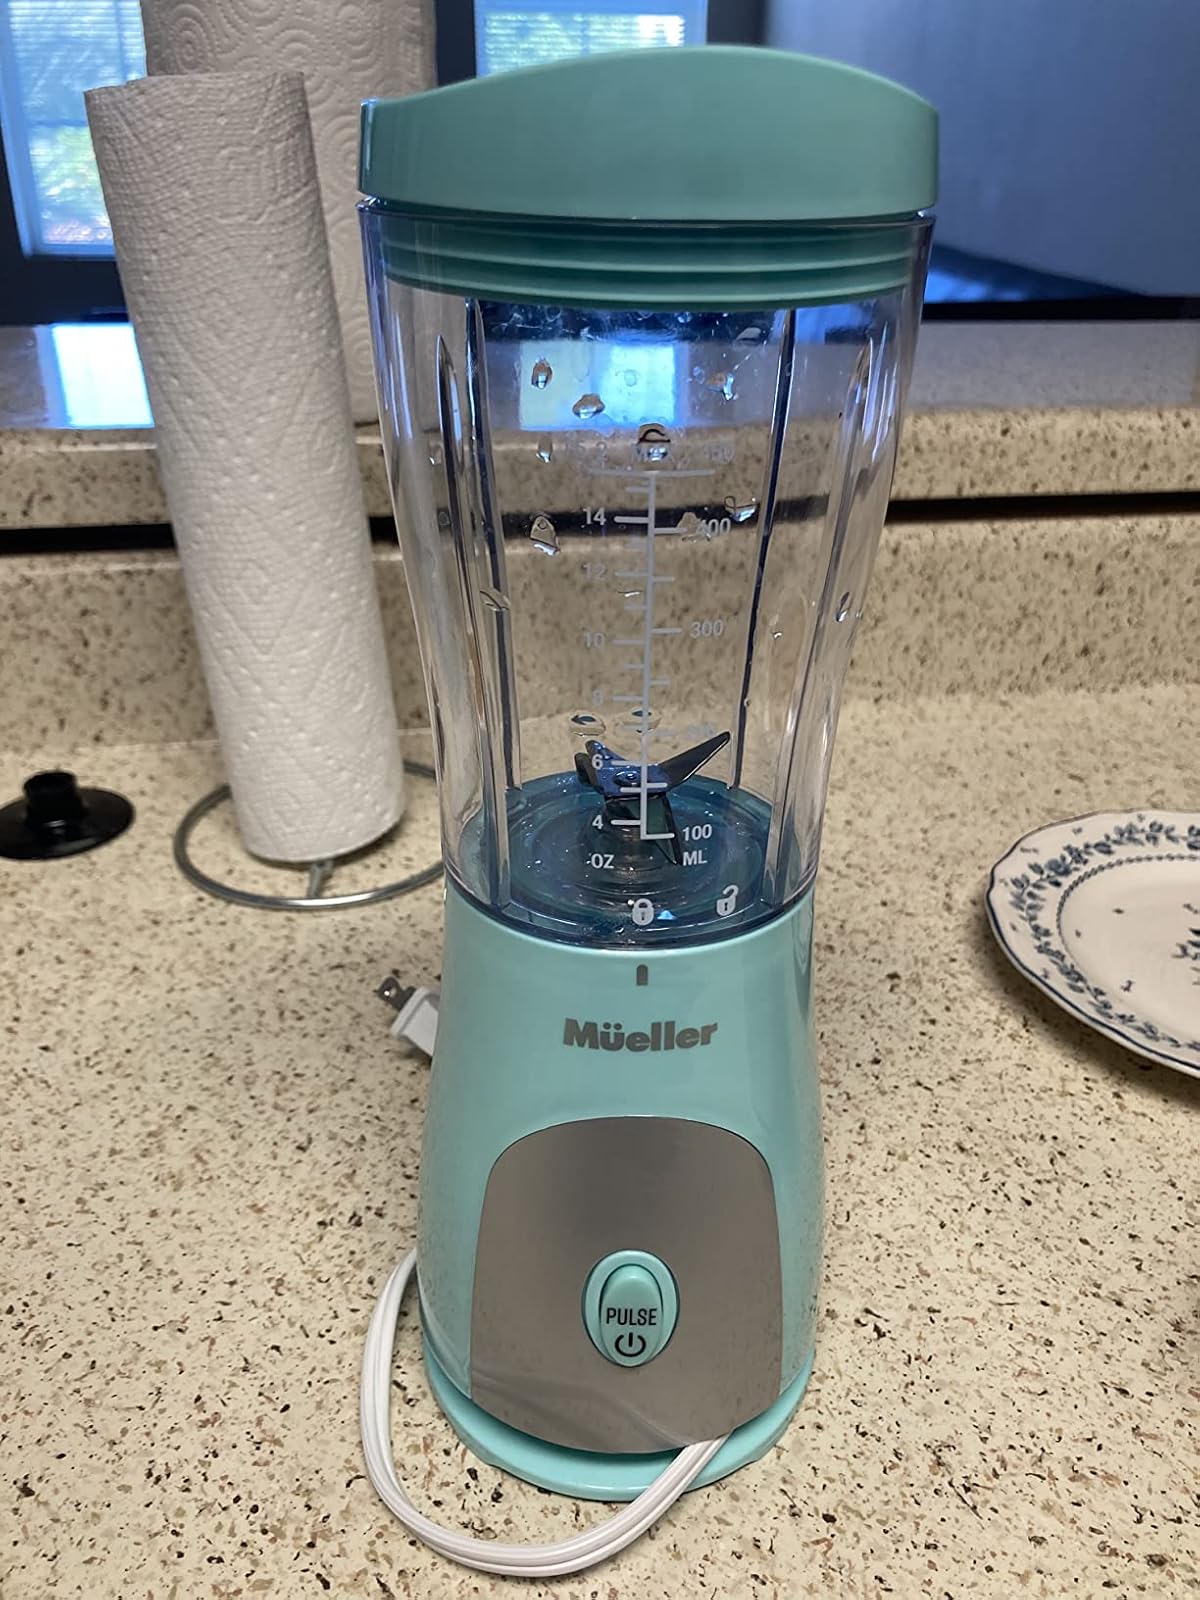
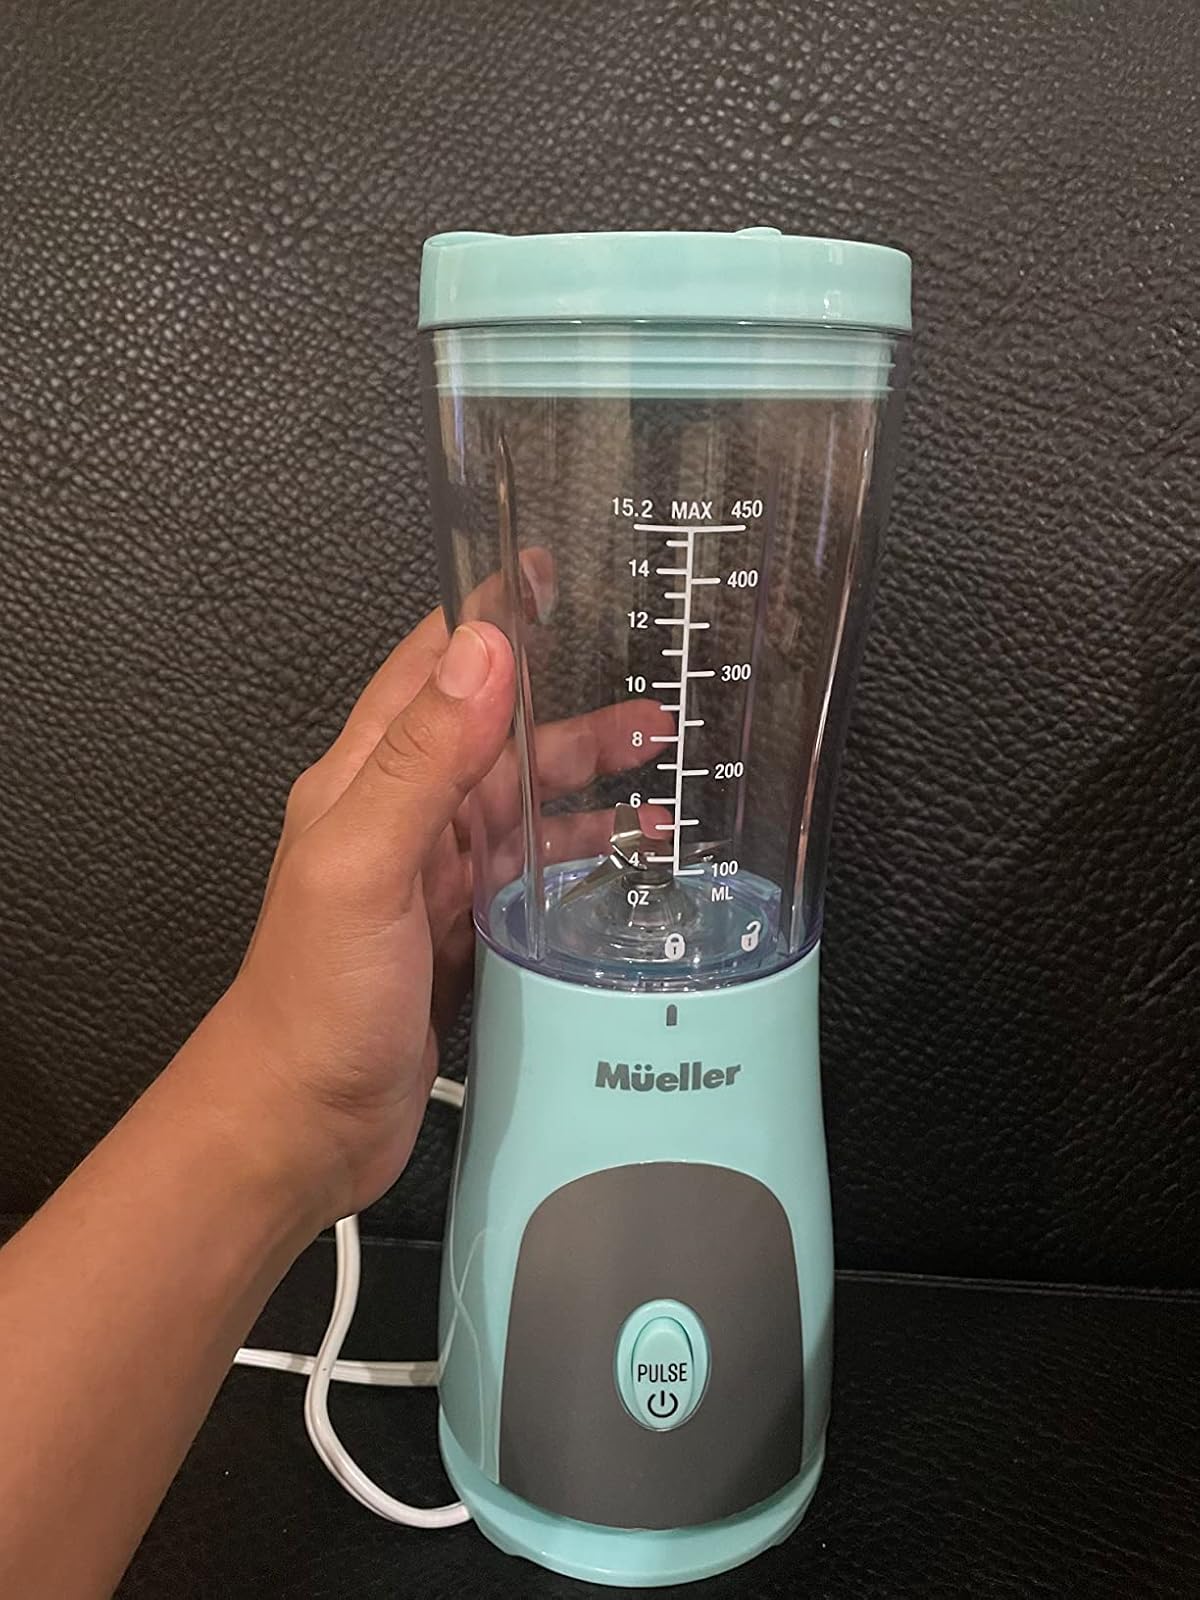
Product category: items_blender
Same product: yes